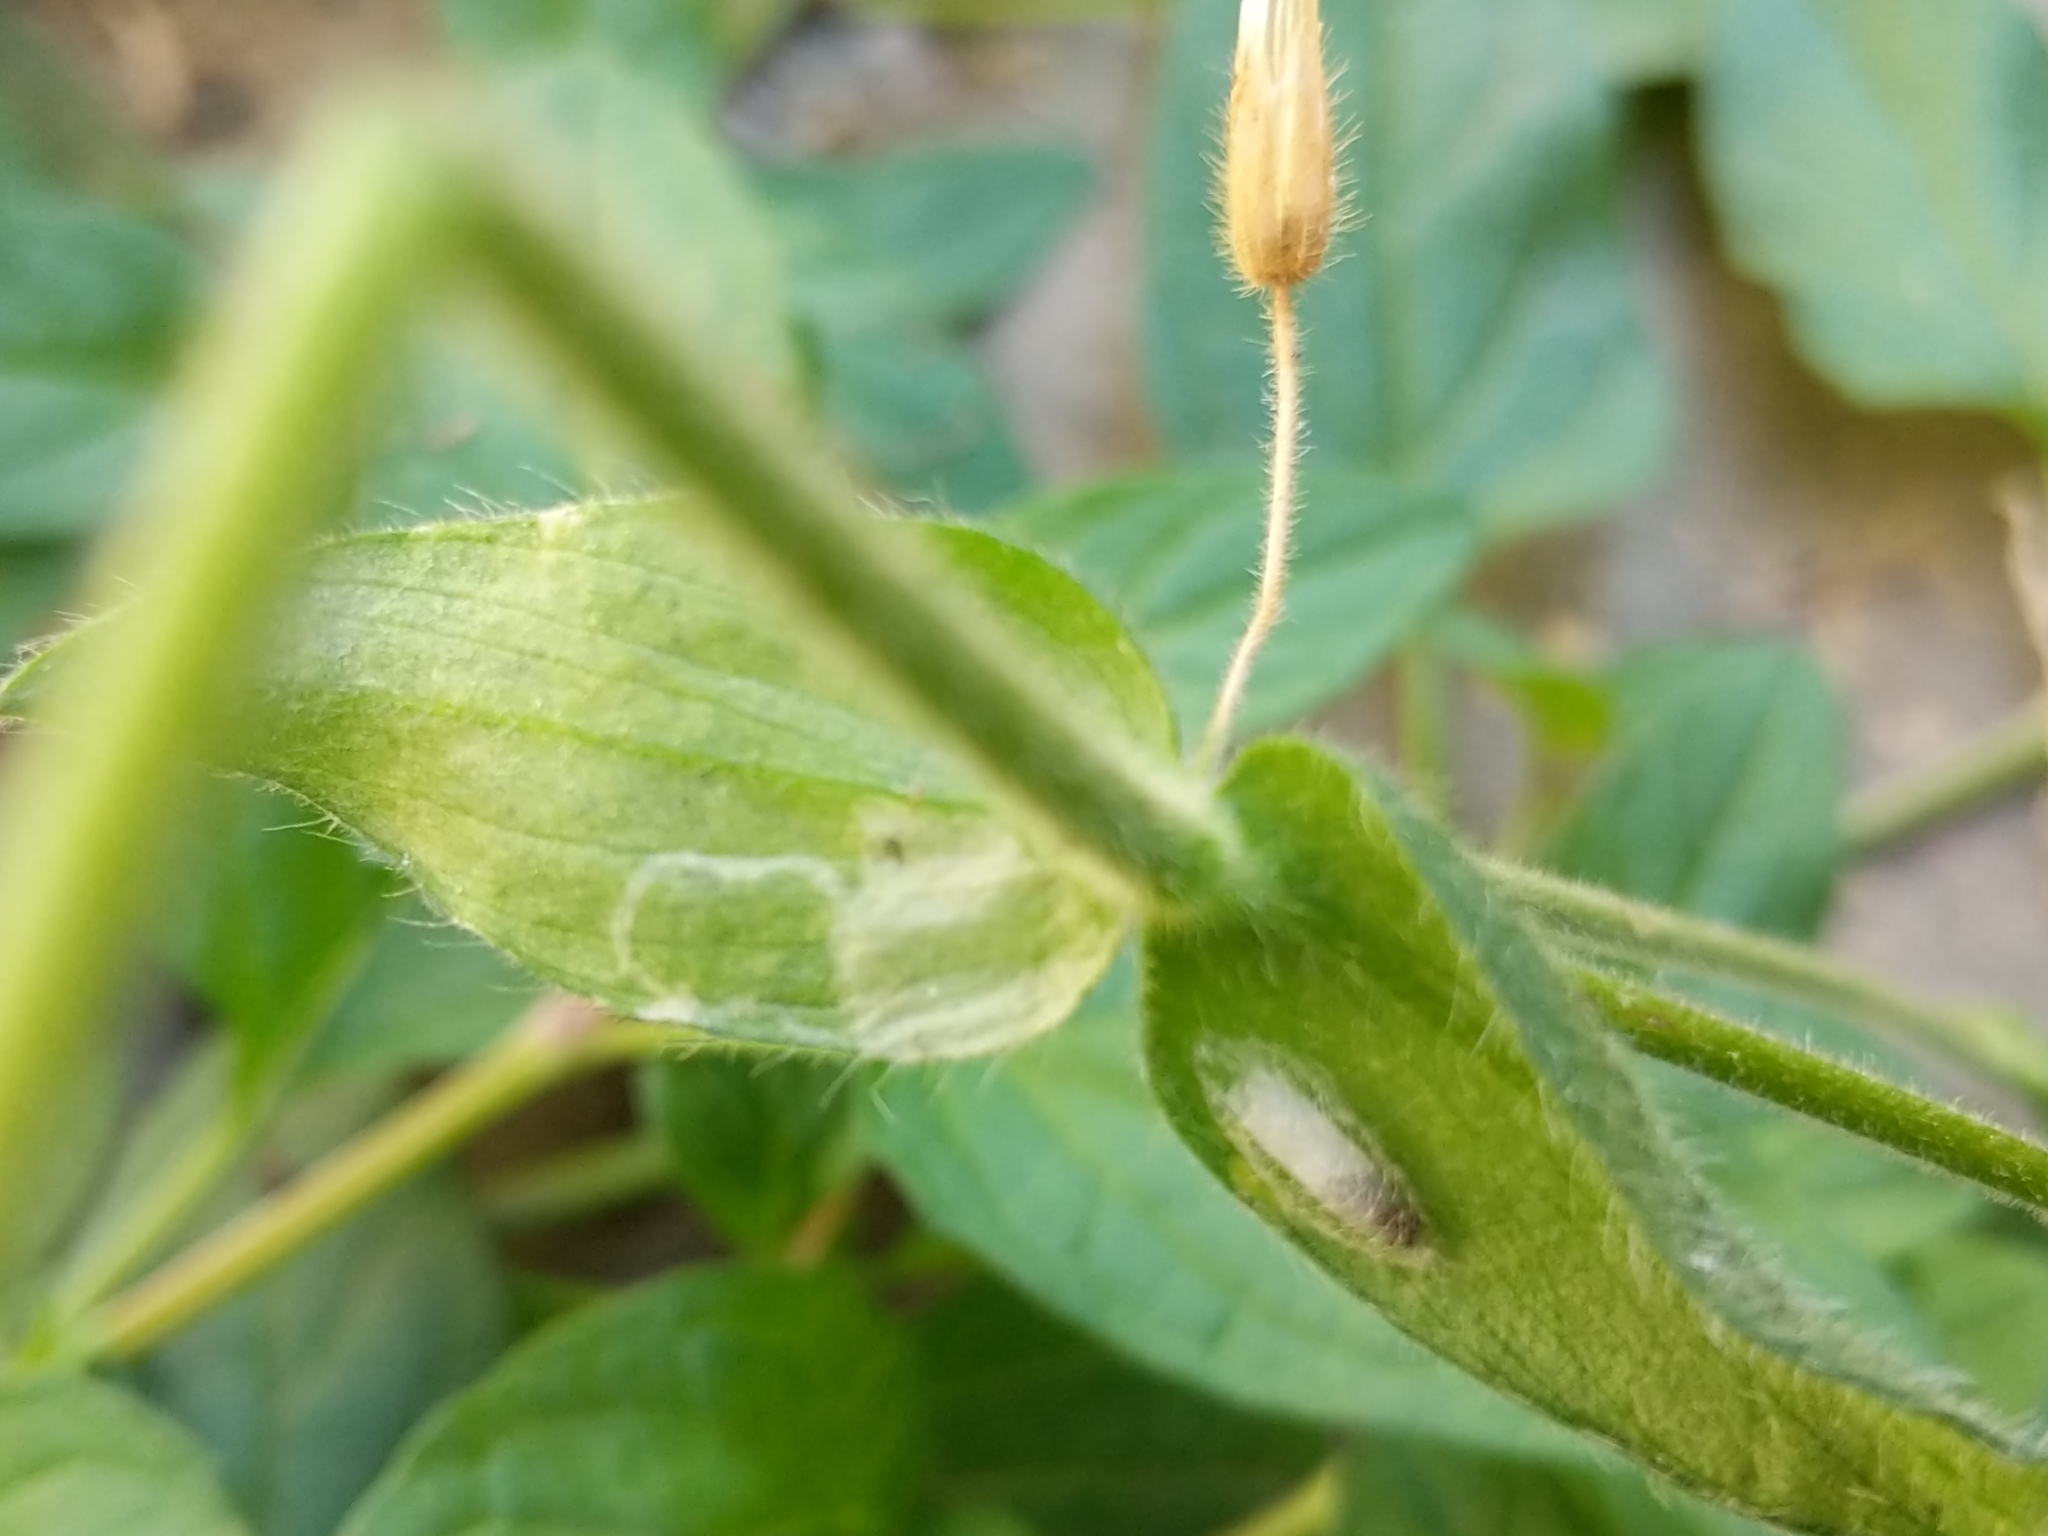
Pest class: diamondback_moth